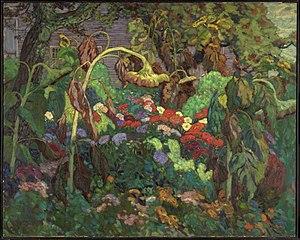
J.E.H. MacDonald, né James Edward Hervey MacDonald le 12 mai 1873 à Durham, en Angleterre, et mort le 26 novembre 1932 à Toronto, est un peintre canadien, membre fondateur du célèbre Groupe des Sept.